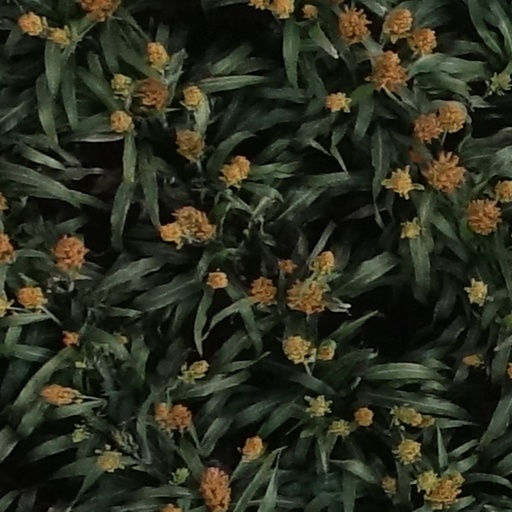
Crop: sorghum